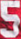
Number: 5